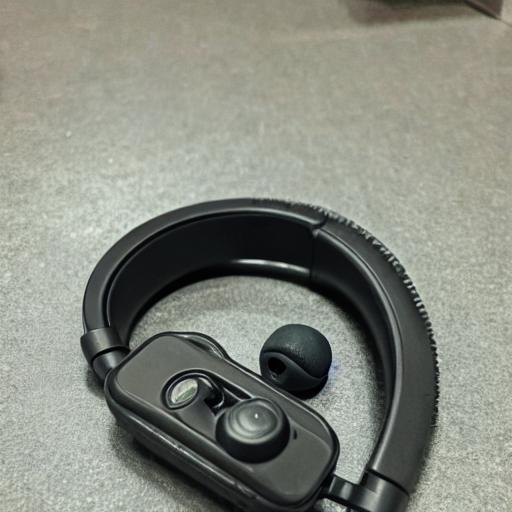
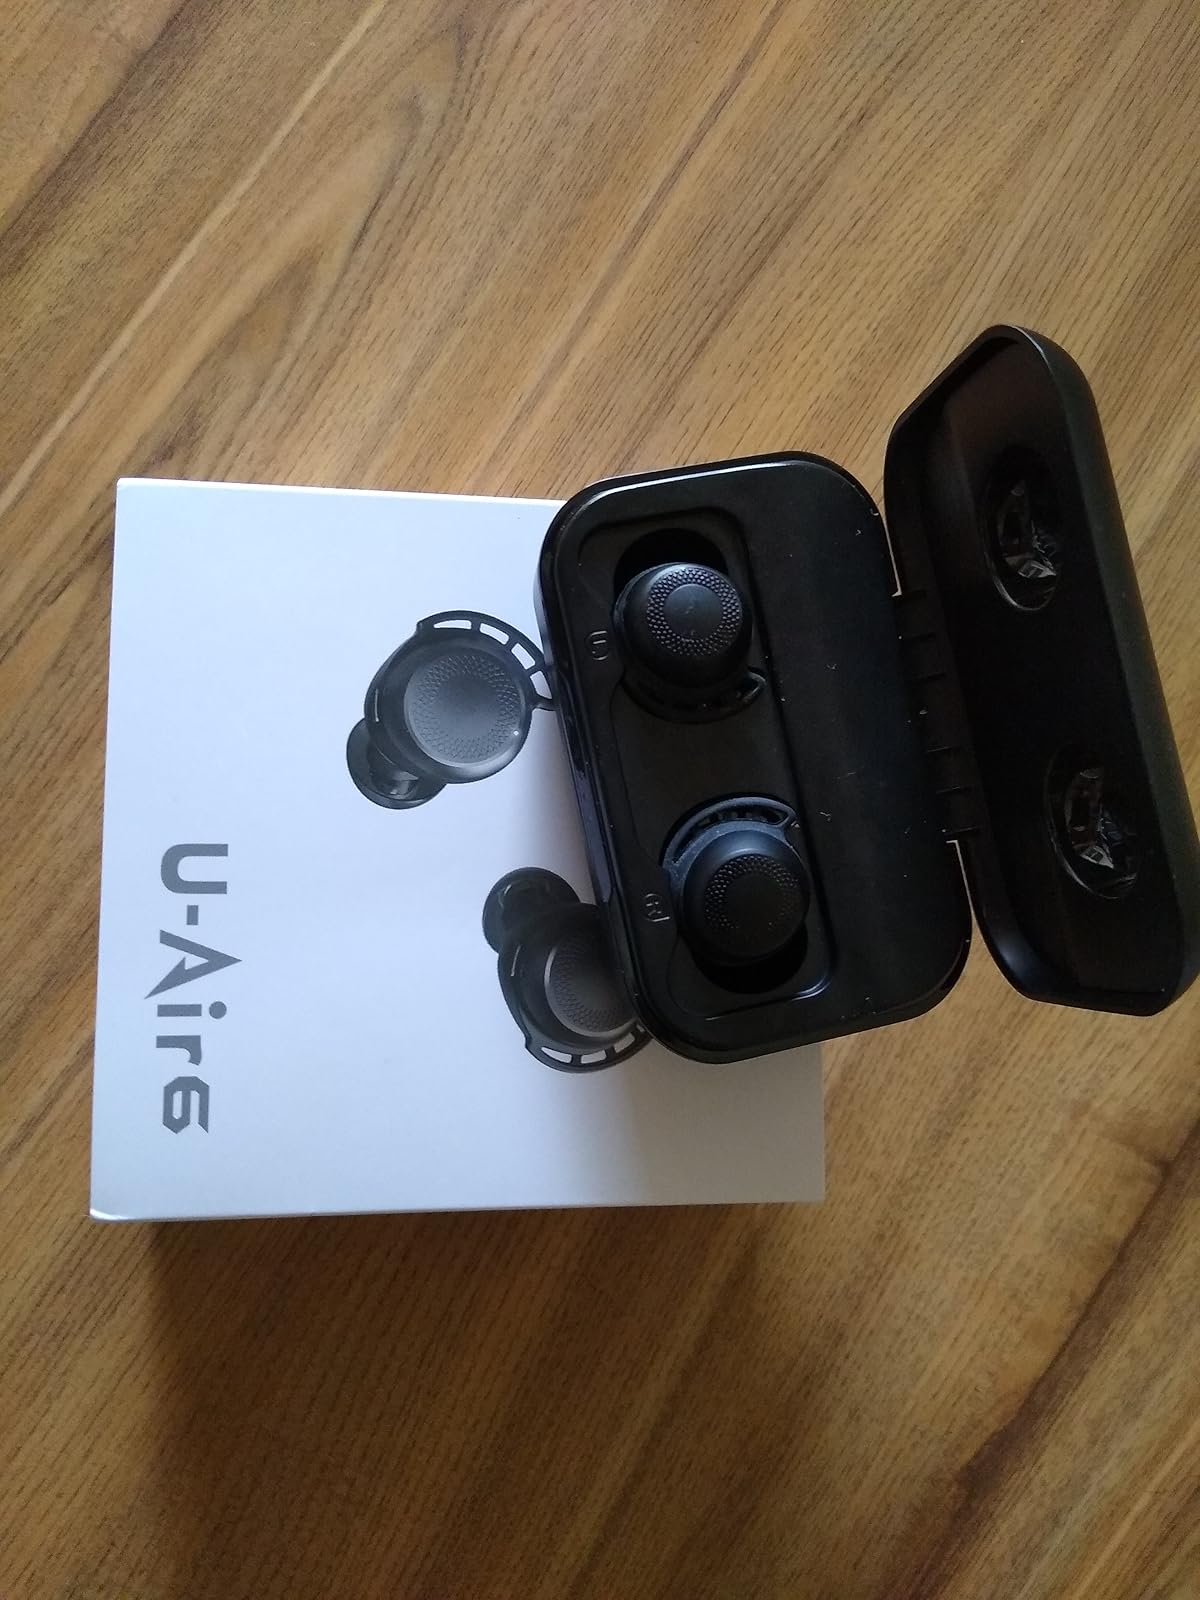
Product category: earbuds
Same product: no